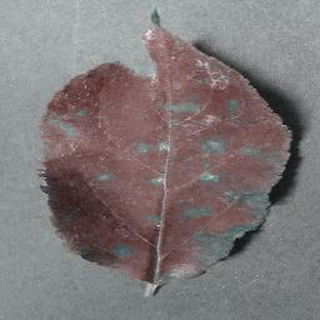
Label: apple_cedar_apple_rust